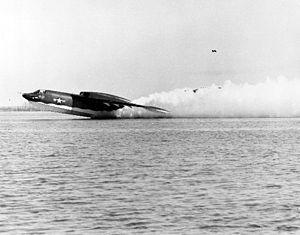
Le Martin P6M SeaMaster était un bombardier des années 1950 de type hydravion. Construit par Glenn L. Martin Company pour la marine américaine, il était sur le point d’être mis en service lorsque le programme fut abandonné le 21 août 1959.